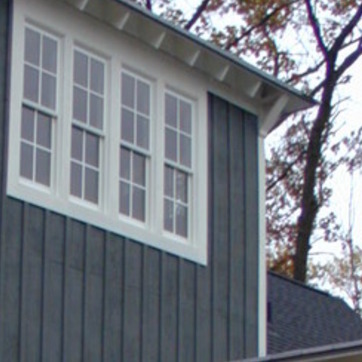
Material: glass